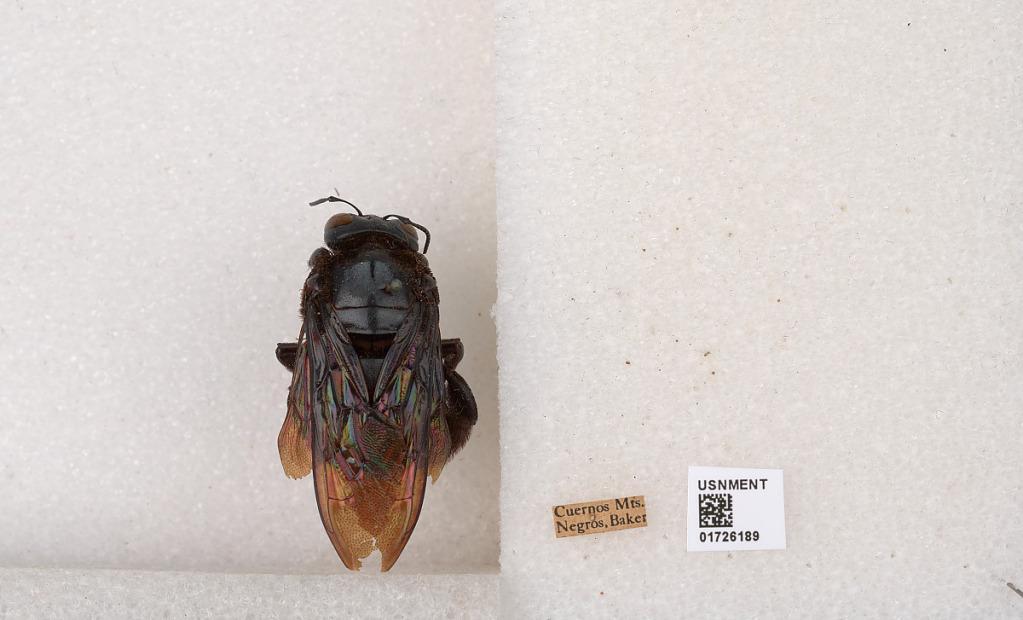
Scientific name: Xylocopa (Mesotrichia) latipes (Drury)
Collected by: Baker
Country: Philippines
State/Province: Central Visayas
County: Negros Oriental
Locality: Cuernos Mts.